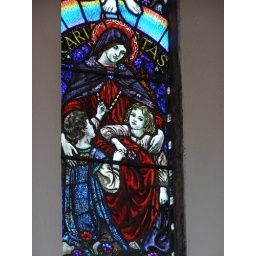
Stained glass window (1927) by Karl Parsons (pupil of Christopher Whall) in St Mary, Bibury, Gloucestershire